Bully (2011 film)

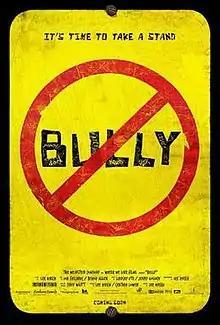
Theatrical release poster

Bully (originally titled The Bully Project) is a 2011 American documentary film directed by Lee Hirsch and produced by Hirsch and Cynthia Lowen. It documents the lives of five students who face bullying on a daily basis in U.S. schools. The film premiered at the Tribeca Film Festival on April 23, 2011.